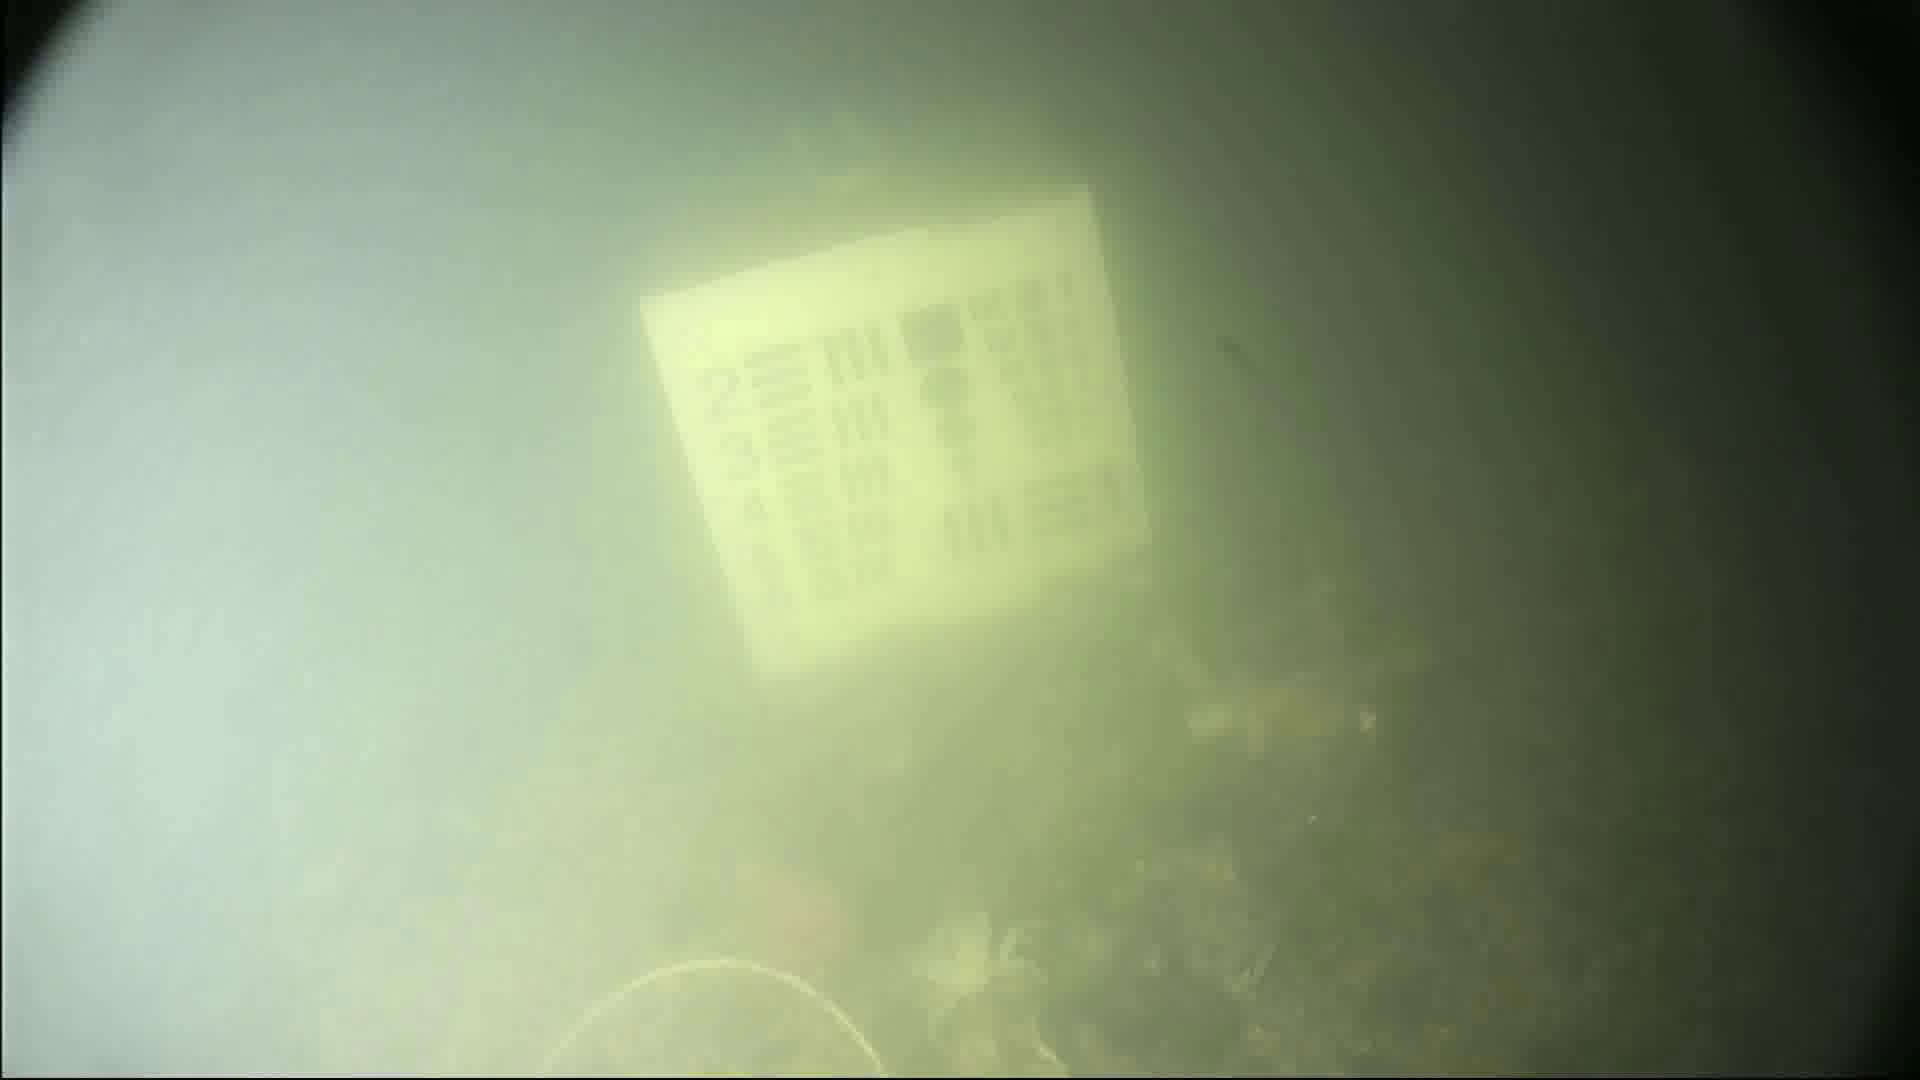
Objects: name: crab
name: fish